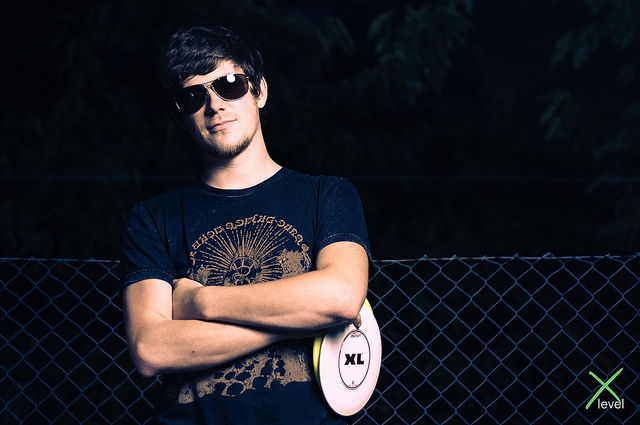
user: Given an image and a question. Answer the question in a short answer. Question: What is the symbol in the center of this person's shirt? Short Answer:
assistant: sun